Alan Ashby

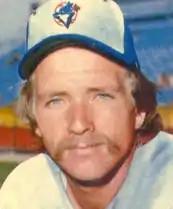
Ashby, circa 1977

Ashby saw the majority of time catching the Toronto Blue Jays during the 1977 season, as he appeared in 124 games, batting .210 with 2 HR and 29 RBI. Ashby was second in the American League catching 59 base stealers, and his caught stealing percentage of 48% ranked fourth in the league.